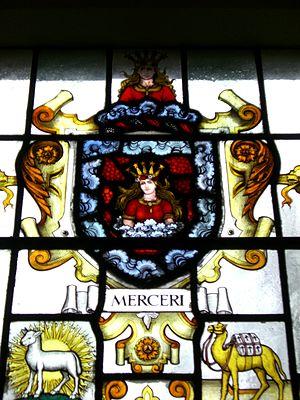
La Worshipful Company of Mercers est une des « vénérables compagnies » de la cité de Londres.